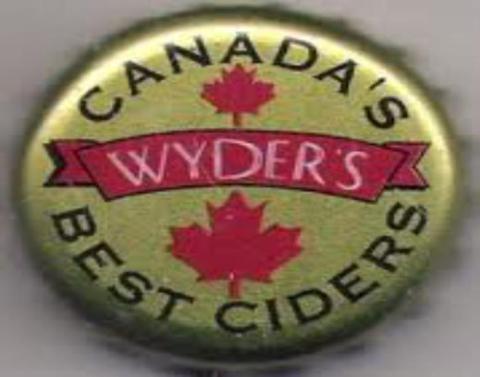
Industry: Food